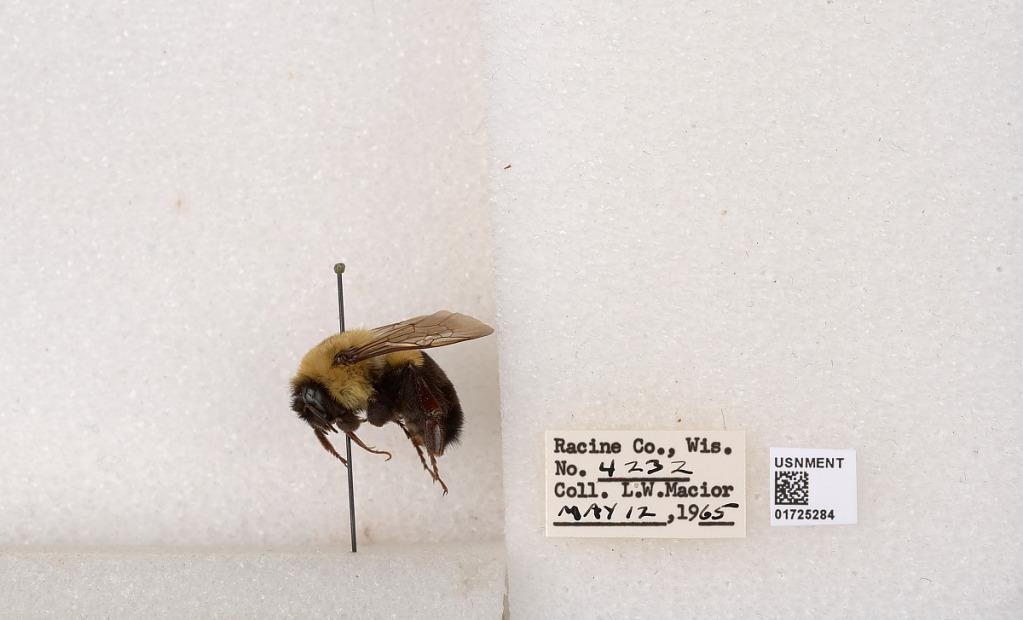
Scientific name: Bombus impatiens Cresson
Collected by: L. Macior
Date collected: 1965-5-12
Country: United States
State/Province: Wisconsin
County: Racine
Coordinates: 42.7299, -87.8123